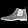
Label: Ankle boot